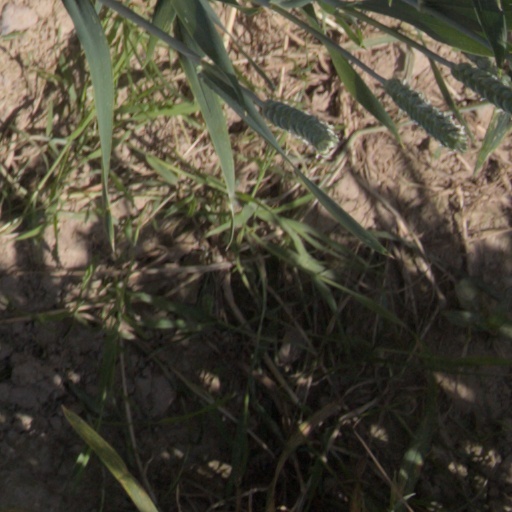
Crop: wheat